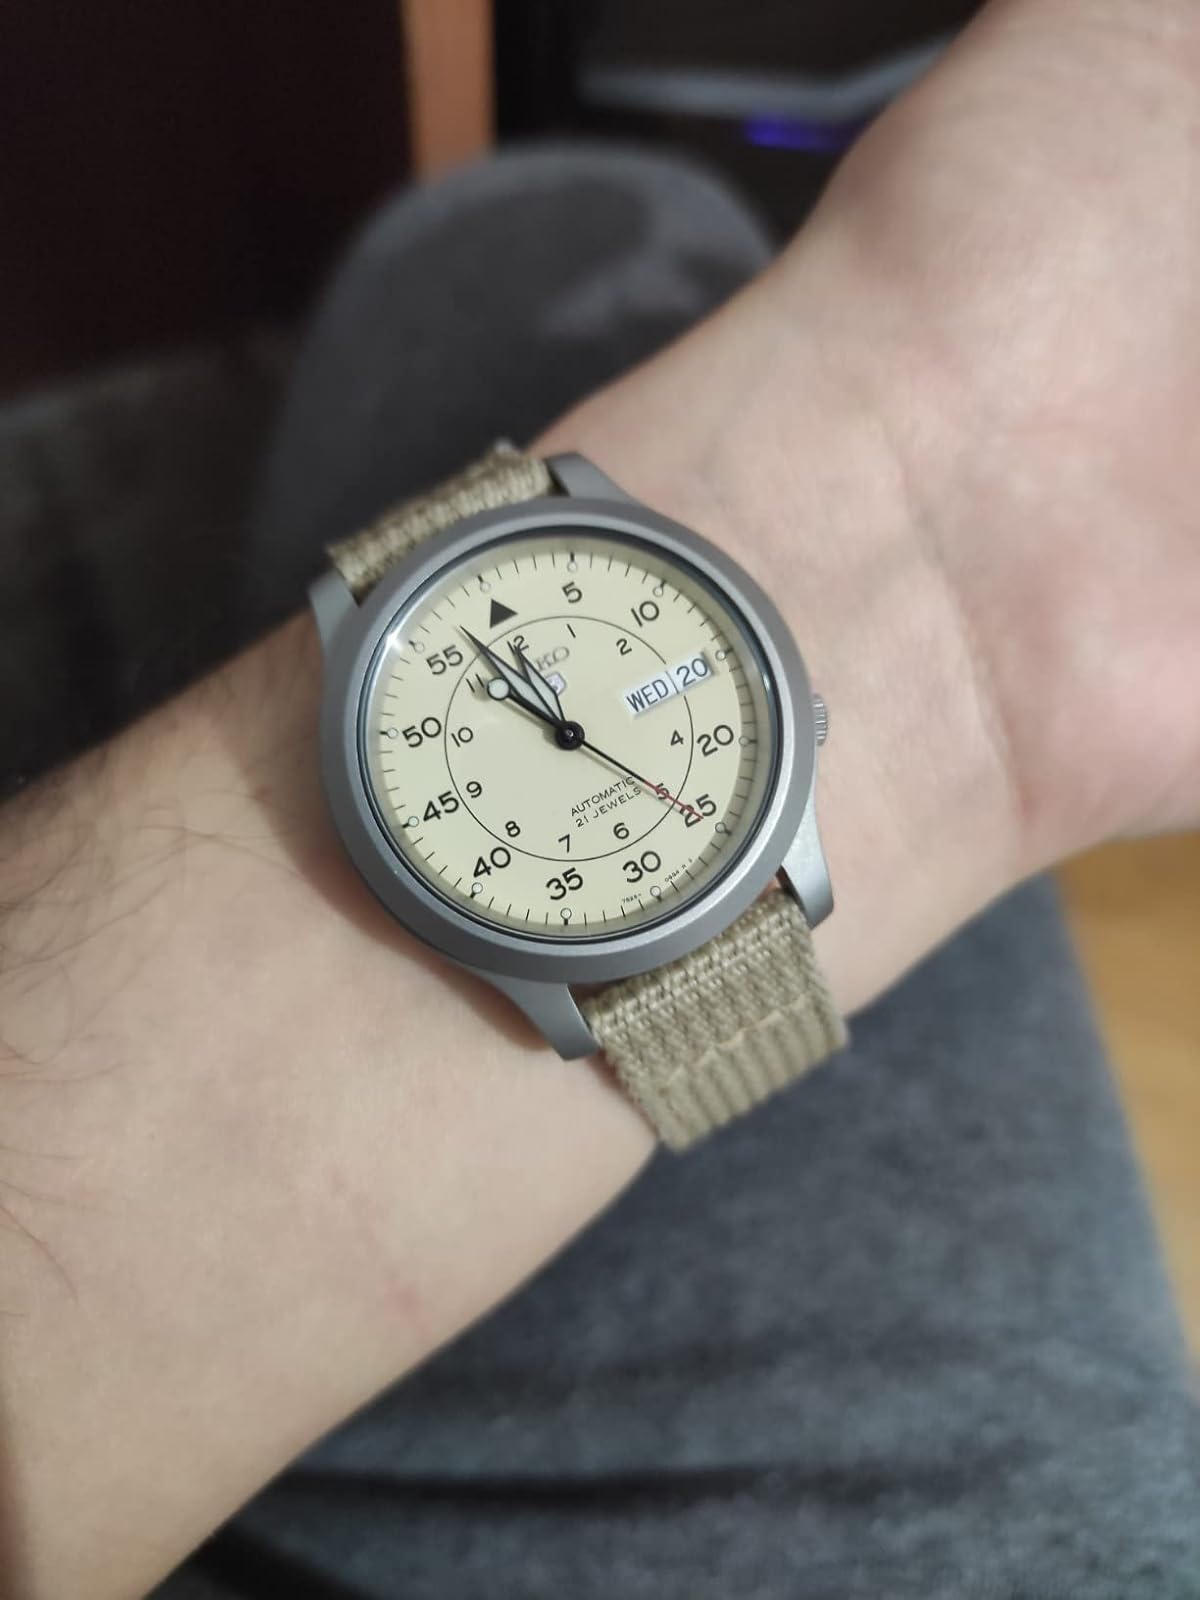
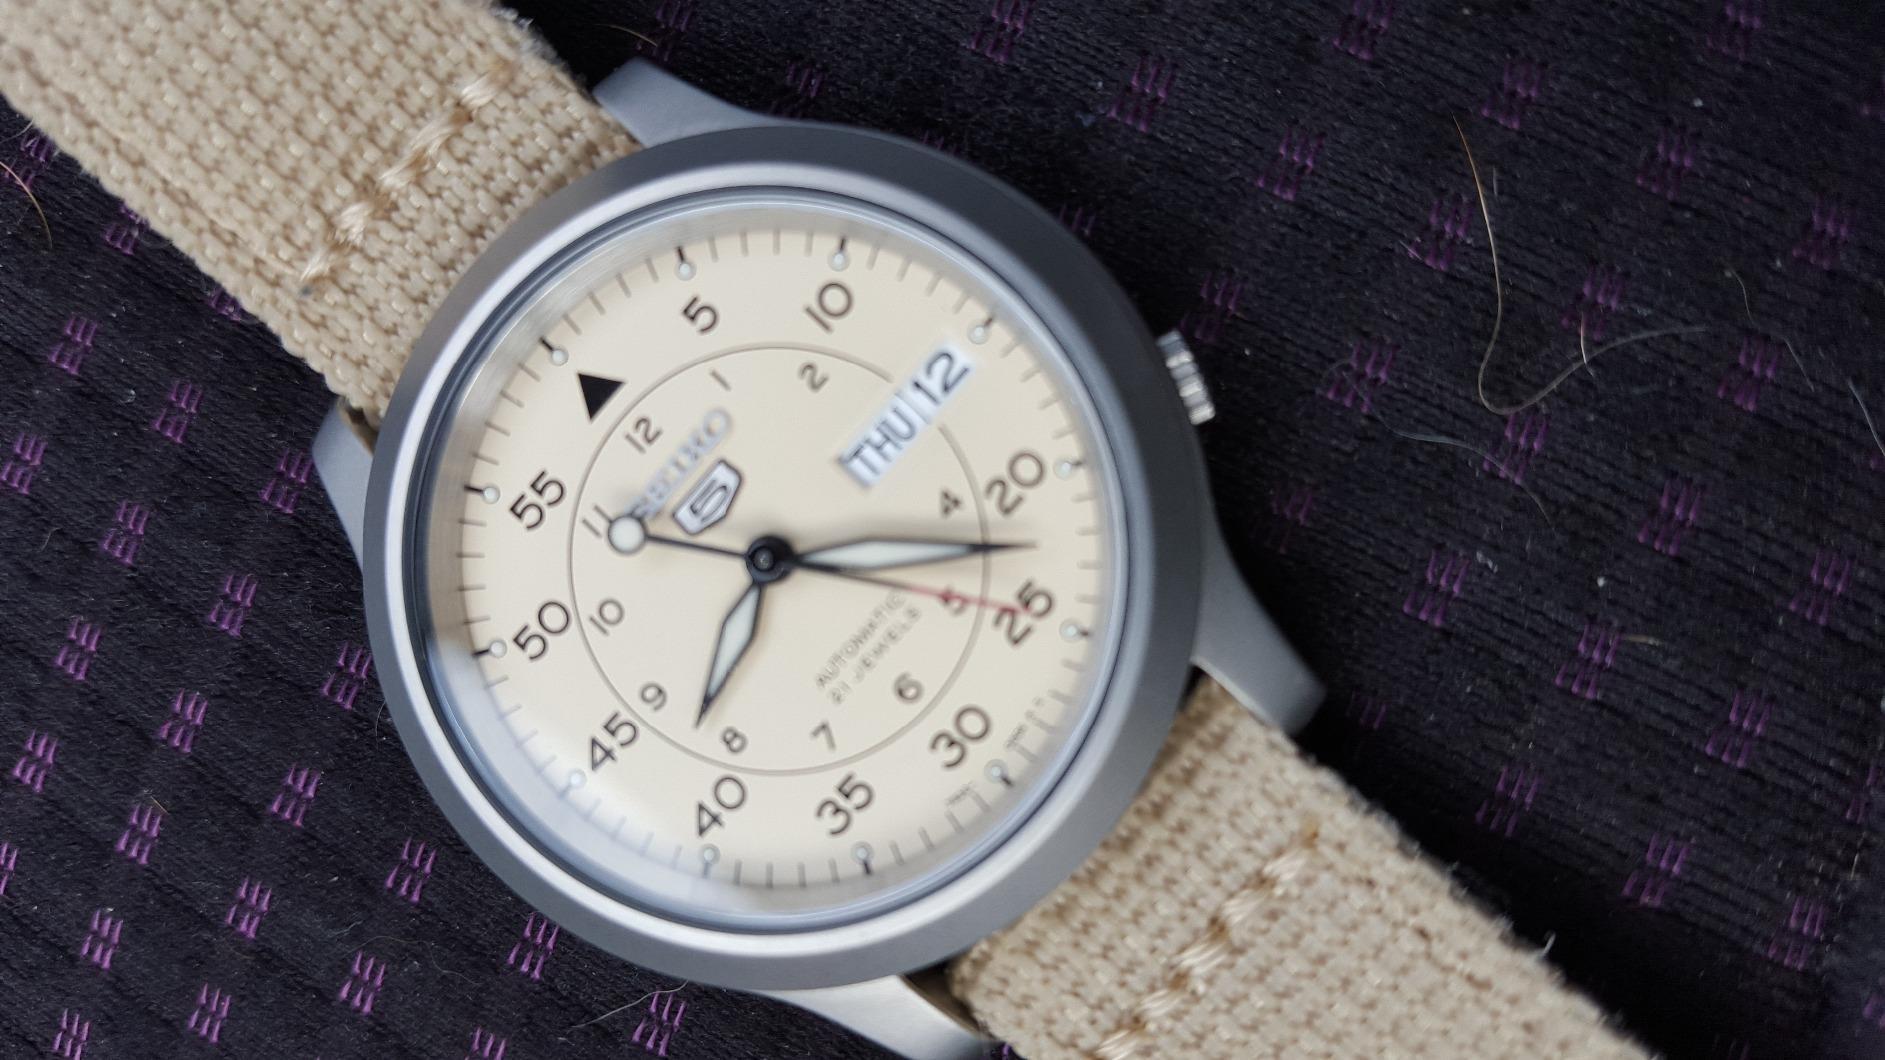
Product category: accessories_watch
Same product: yes